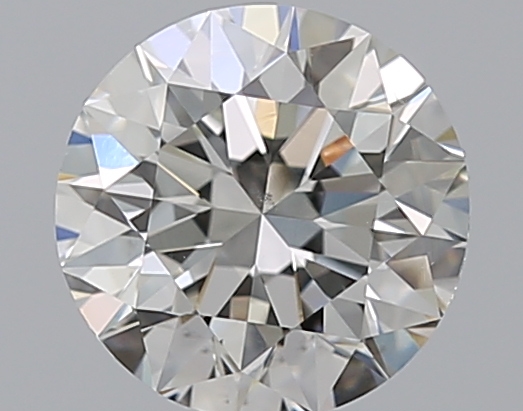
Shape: round
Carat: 1.2
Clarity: VS2
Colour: H
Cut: EX
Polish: EX
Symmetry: EX
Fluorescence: N
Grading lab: GIA
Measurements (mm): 6.71 x 6.76 x 4.27